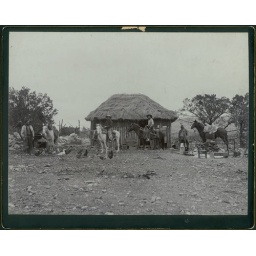
[Cowboys in front of small house with thatch roof on ranch]